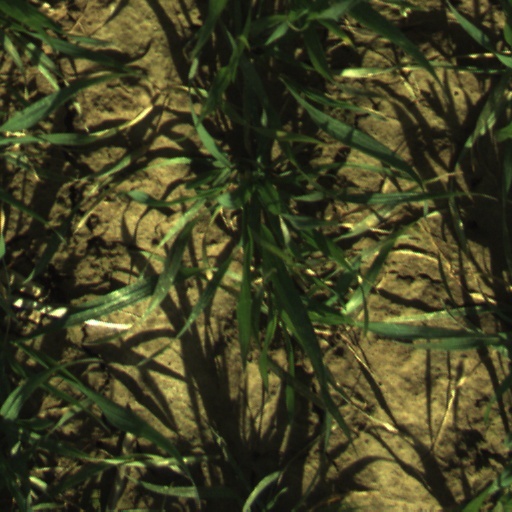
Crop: wheat